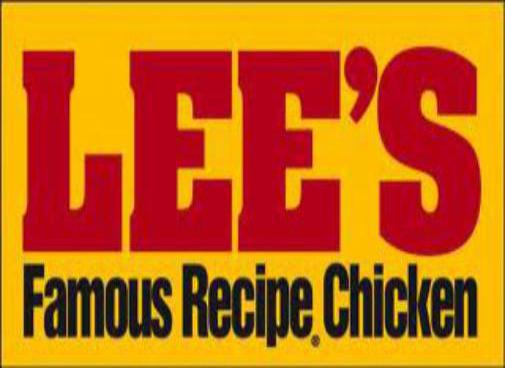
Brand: lee's famous recipe chicken
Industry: Food